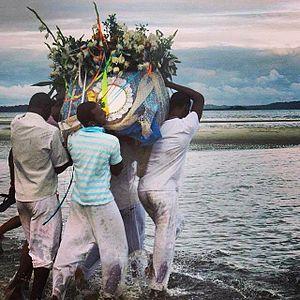
Iemanja est une divinité africaine et afro-américaine.